Kilmarnock F.C.

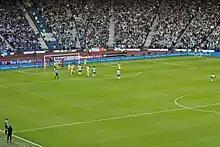
Scene from the 2012 Scottish League Cup final in which Kilmarnock beat Celtic 1–0

The club's foundation dates back to the very earliest days of organised football in Scotland, with speculation over the club's beginnings being in 1868, 1869 or 1872 often disputed. The club was founded by a collection of men and boys who were sporting enthusiasts, with a few of them playing cricket during the summer months, as well as playing bowls, quiots, running and golf. During the winter period, the group lacked active sporting opportunities, and in the Autumn of 1868, the younger members of the sporting enthusiasts who attended Kilmarnock Academy first played football in the Barbadoes Green area of Kilmarnock. Football in Scotland at this time was considered "rough" and "disorderly", and, while it was popular, it had never been played in an organised manner before. The group of sporting enthusiasts later became known as the club's "founding fathers", and began playing football with their own set of rules which were more similar to that of Rugby league, rather than association rules, which had become the rules used for a similar game, also known as football, in England in the late 1850s. A committee was formed with the intention of the game becoming more organised, and after raising money, had placed an advertisement in the 2 January 1869 issue of the "Kilmarnock Standard" for a general meeting of the "Kilmarnock Foot-ball Club" to be held in Robertson's Temperance Hotel on Portland Road in Kilmarnock on Tuesday 5 January 1869. The advert read: "Parties wishing to become members may do so at the meeting, or at the Secretary's, 55 King Street". No official recorded minutes or outcomes of the meeting are known to have existed.